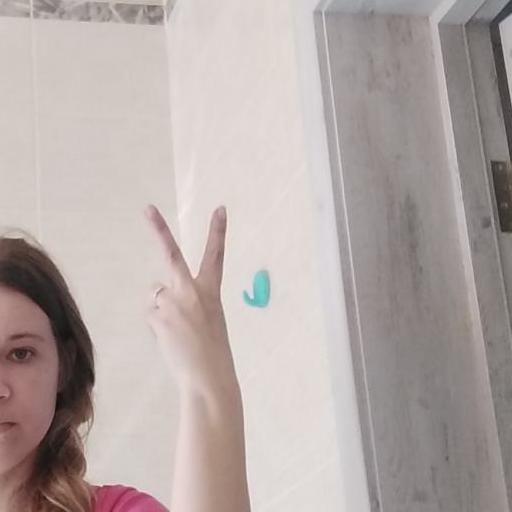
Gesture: peace_inverted